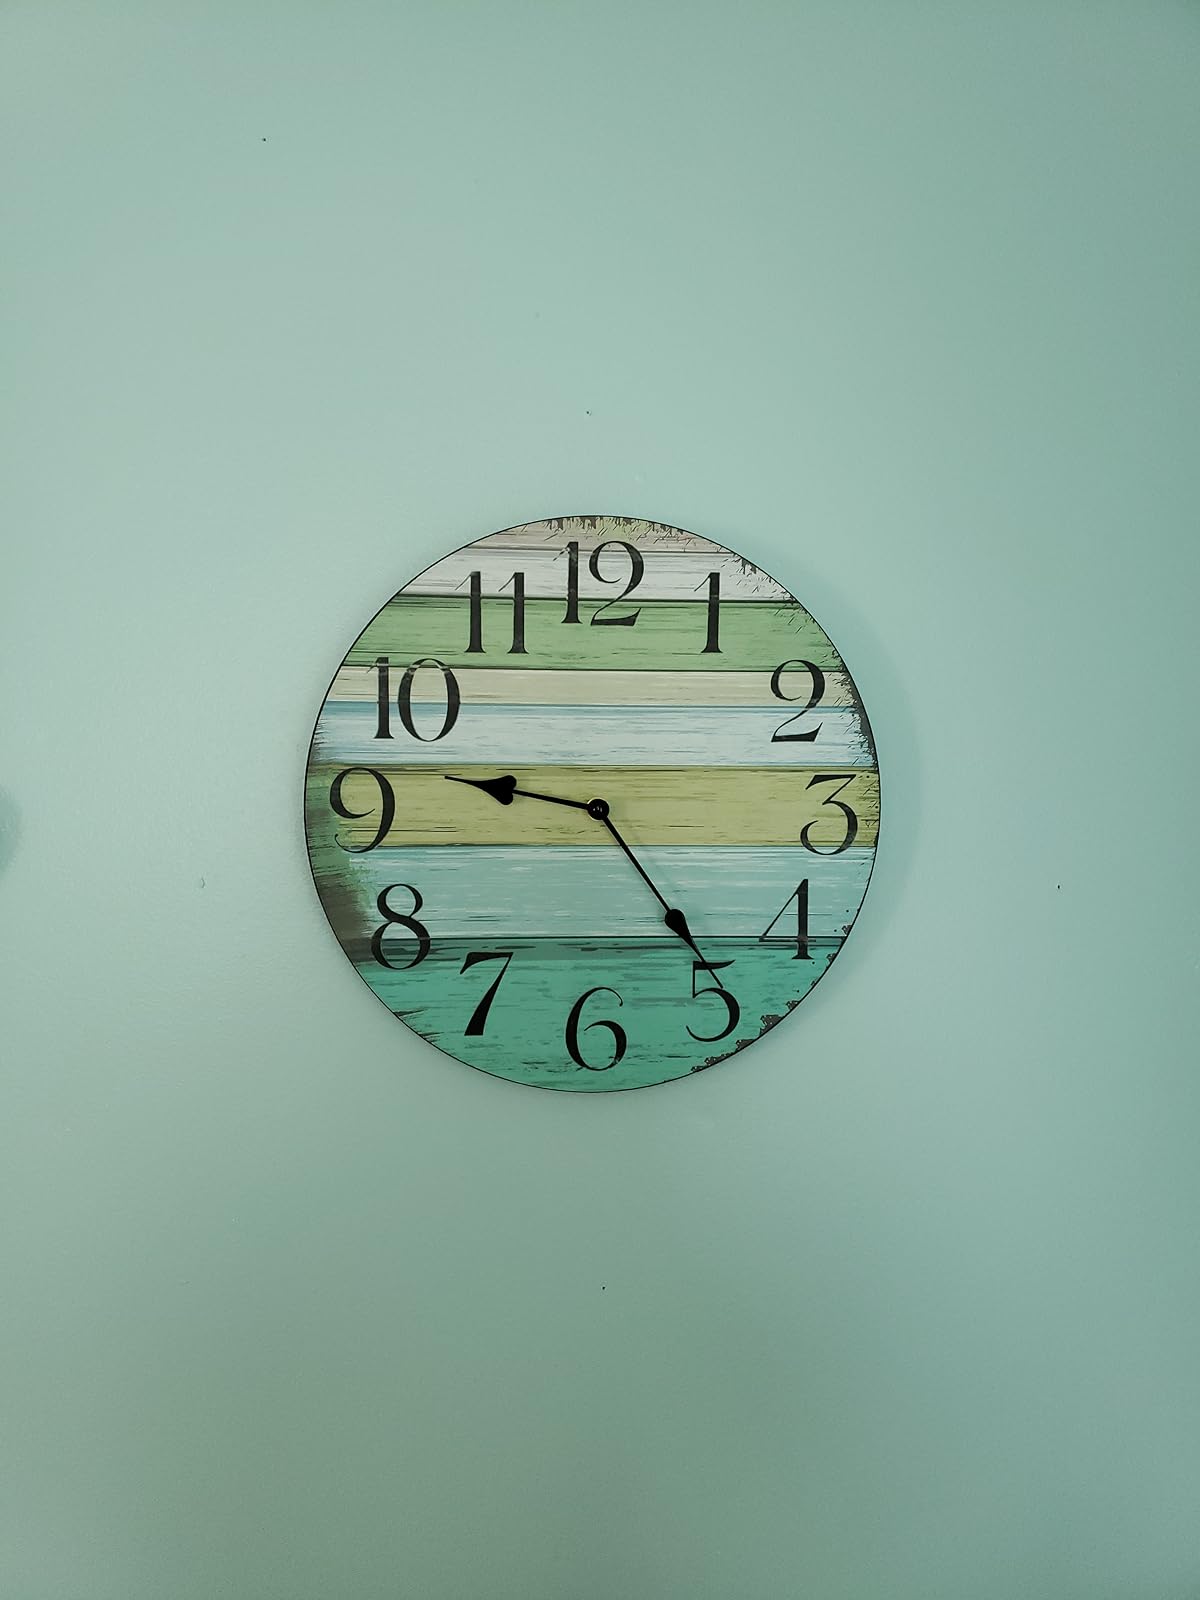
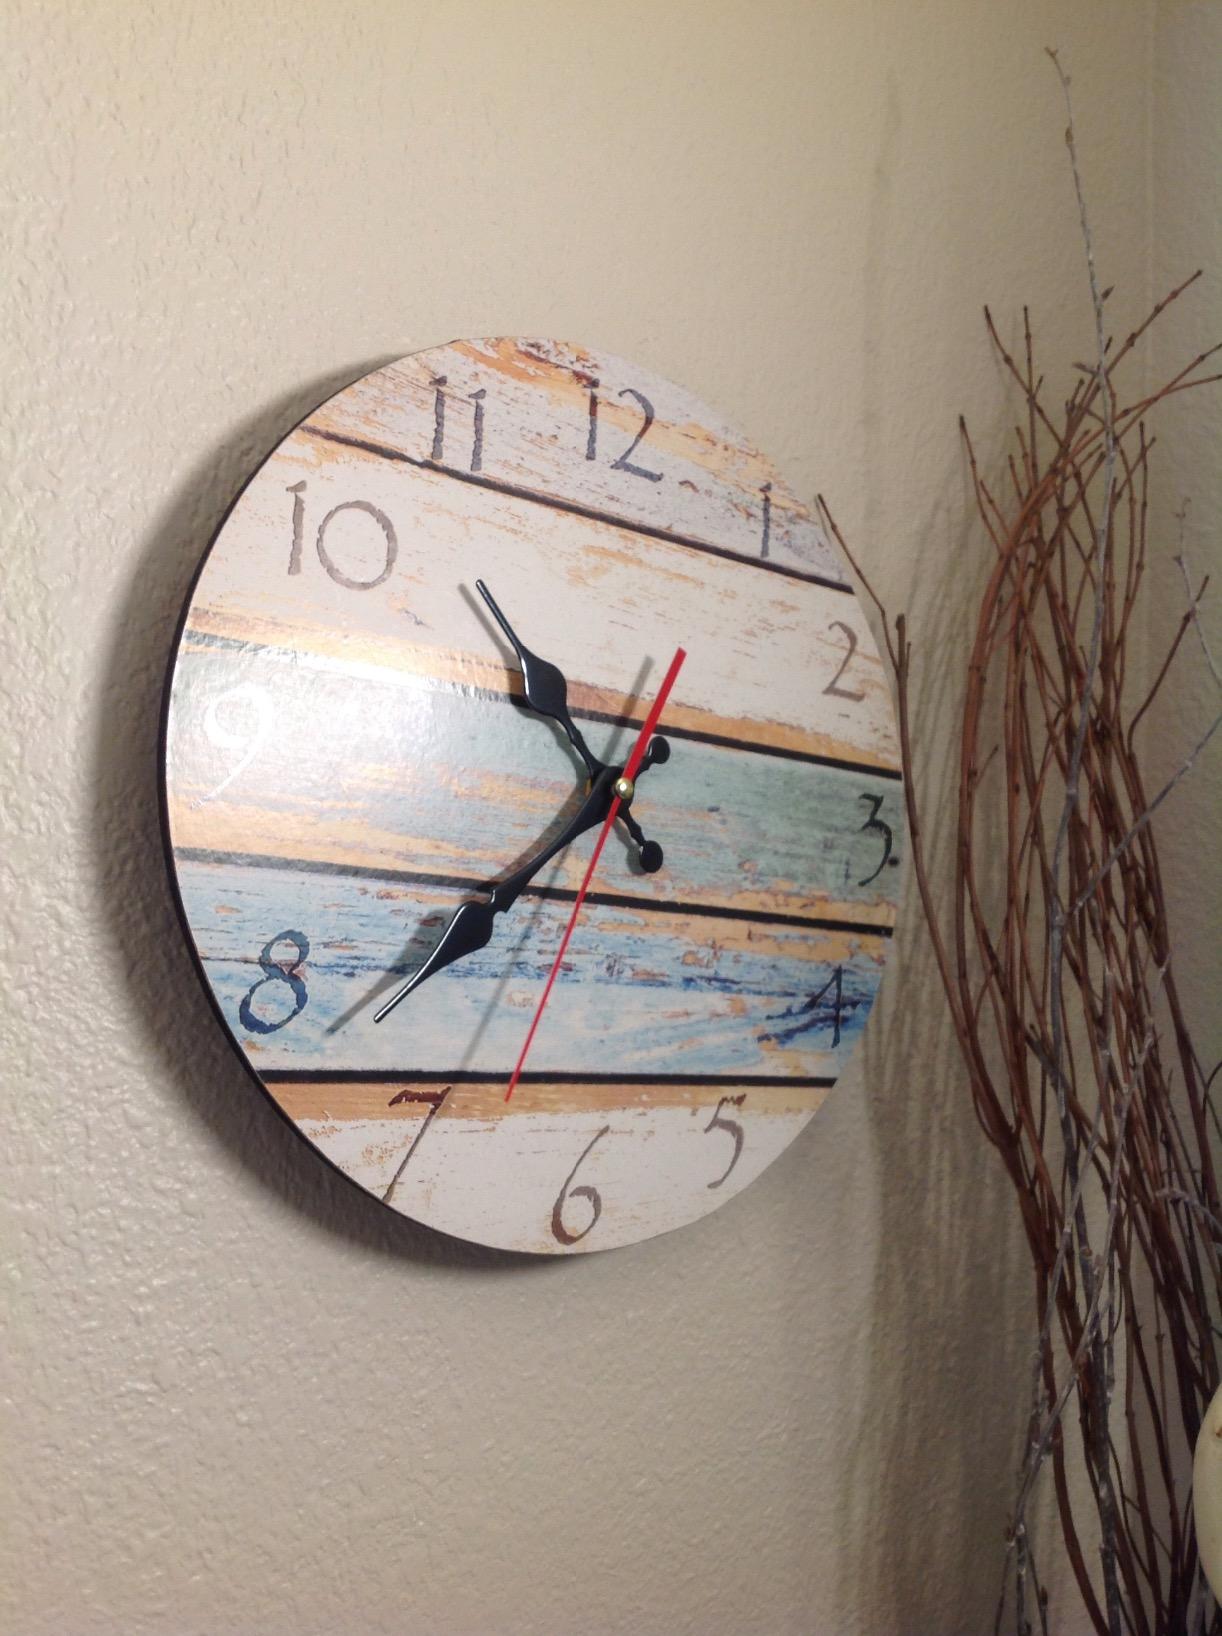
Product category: clock
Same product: no